Burkina Faso–Ghana border

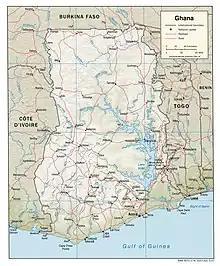
Map of Ghana, with Burkina Faso to the north

The Burkina Faso–Ghana border is 602 km (374 m) in length and runs from the tripoint with Ivory Coast in the west to the tripoint with Togo in the east.